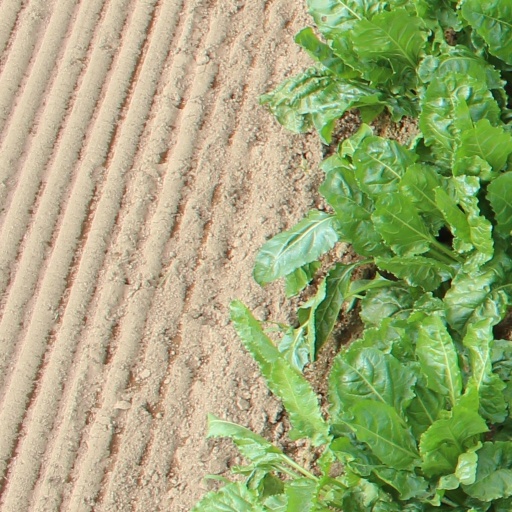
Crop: sugar beet